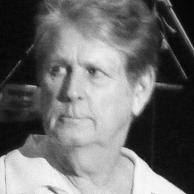
Age: 66